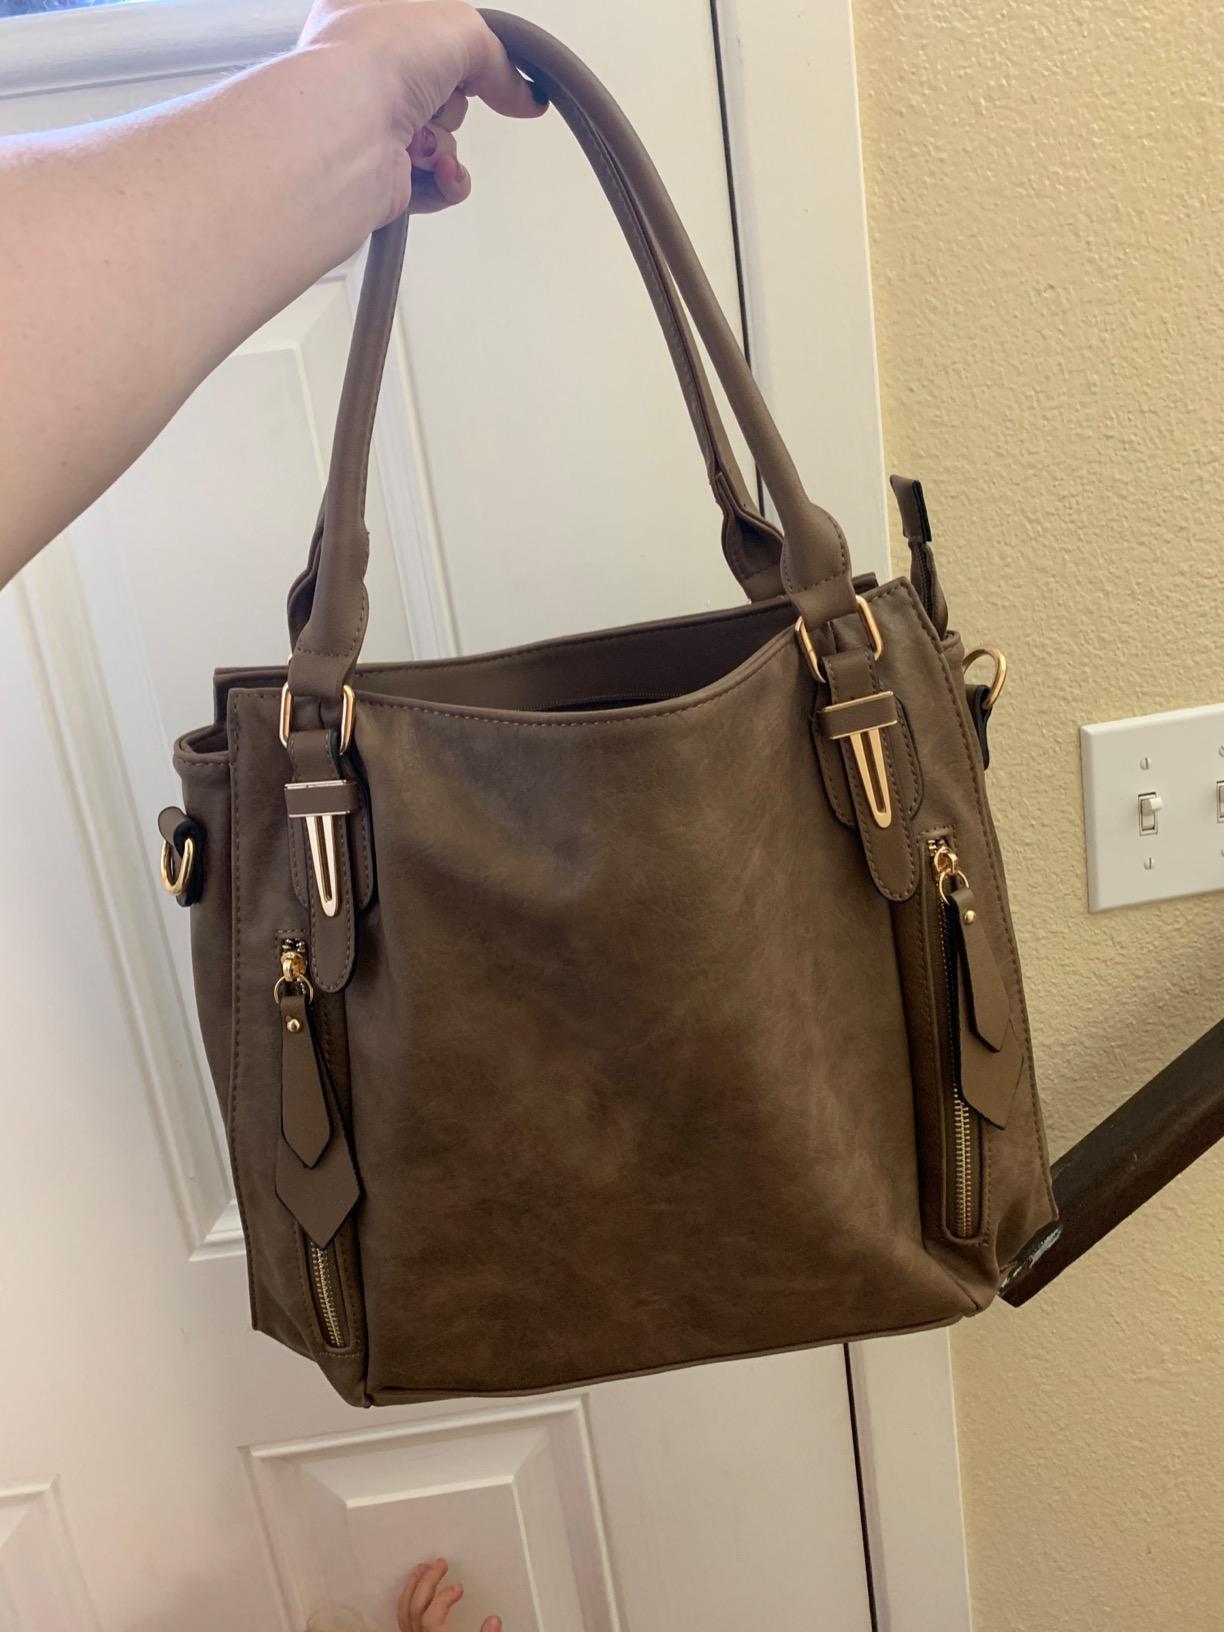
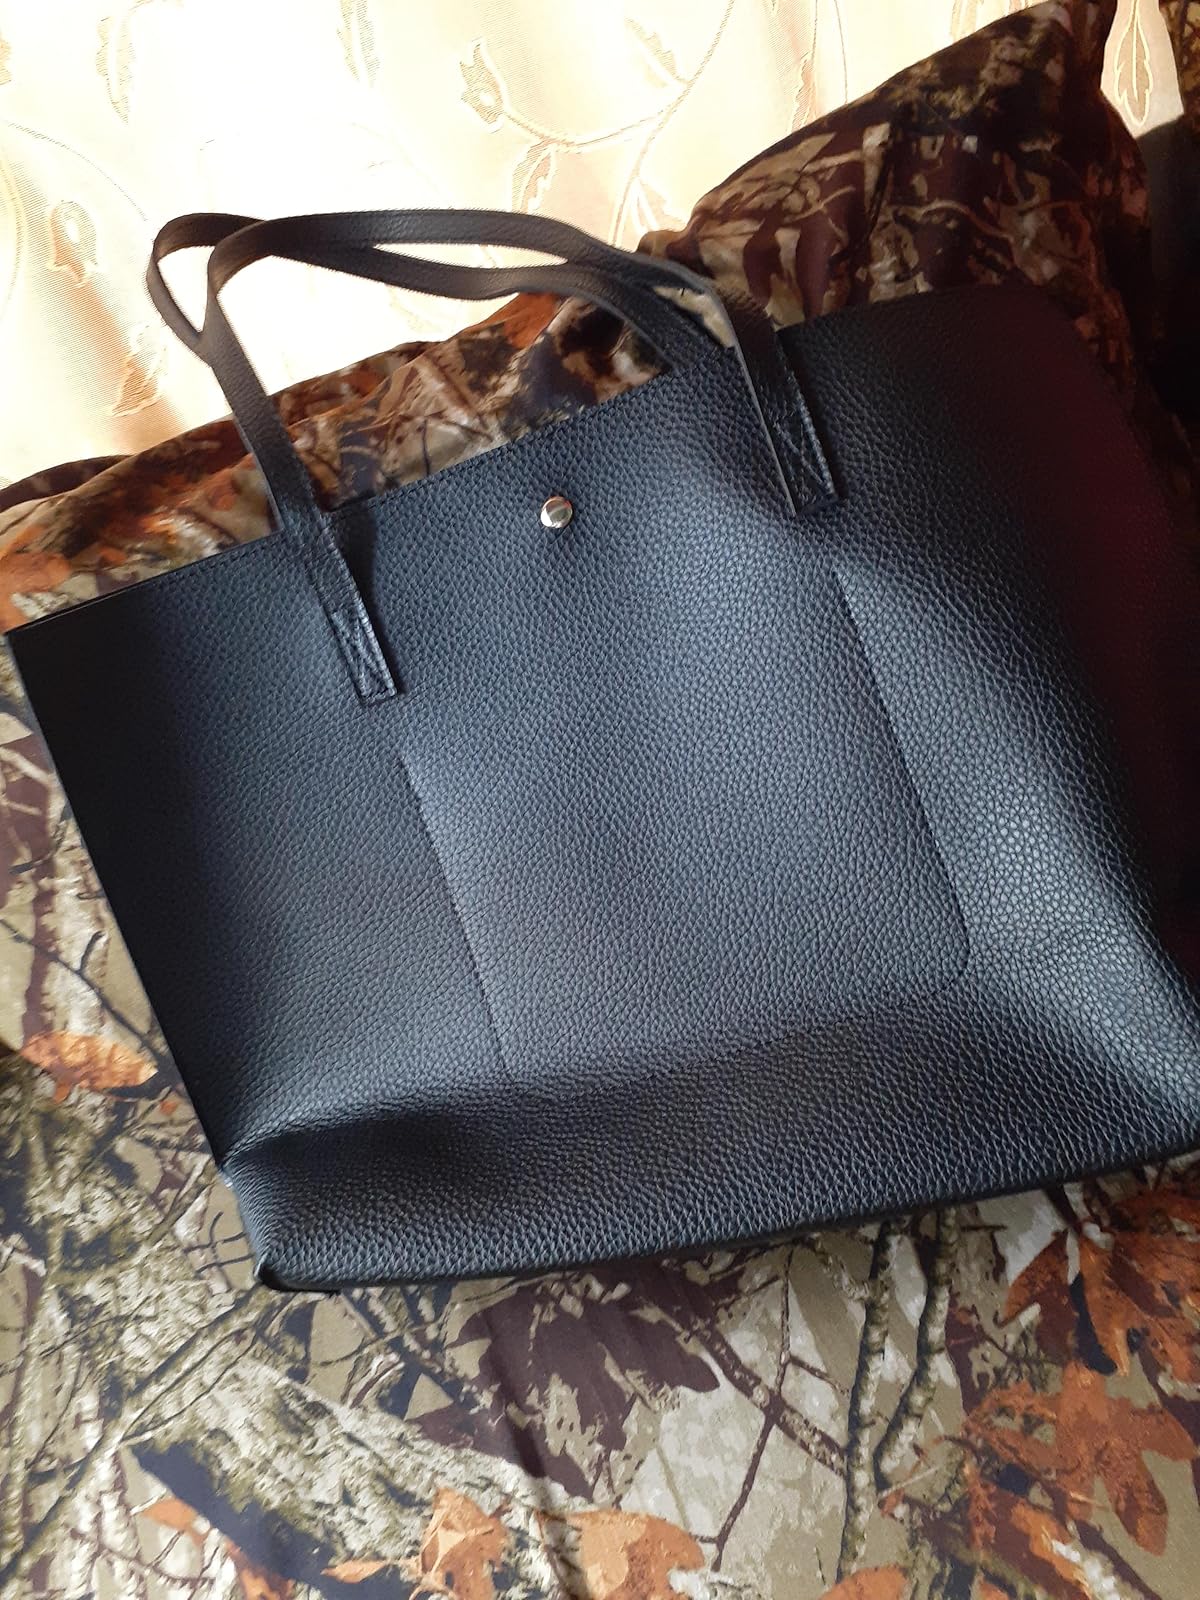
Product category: accessories_handbag
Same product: no